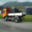
Label: truck